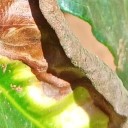
Label: Phoma